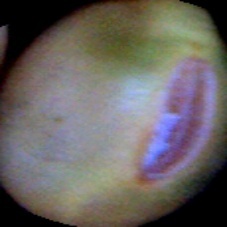
Label: Immature